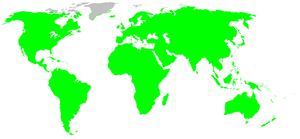
Les Salticidae sont une famille d'araignées aranéomorphes.